Monrovia Transit Authority

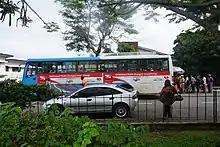
A National Transit Authority bus on Broad Street in Monrovia

In 2009, the National Transit Authority (NTA) was established to which the Monrovia Transit Authority became a subsidiary. The NTA will be responsible